Uma Maheswara Ugra Roopasya

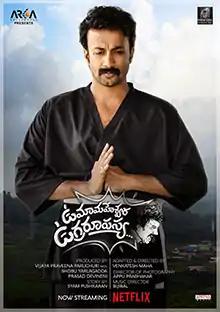
Theatrical Film Poster

Uma Maheswara Ugra Roopasya, also known by the initialism UMUR, is a 2020 Indian Telugu-language comedy drama film, directed by Venkatesh Maha. It was produced by film producer duo Shobu Yarlagadda and Prasad Devineni alongside Vijaya Praveena Paruchuri, under their respective banners Arka Media Works and Manayana Motion Pictures. The film stars Satyadev as Uma Maheswara Rao, alongside Naresh, Suhas, Raghavan, Hari Chandana and Roopa Koduvayur.